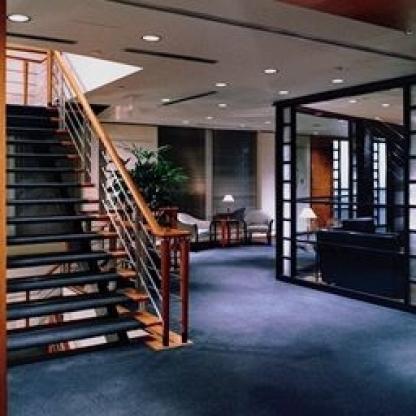
Scene: Indoor